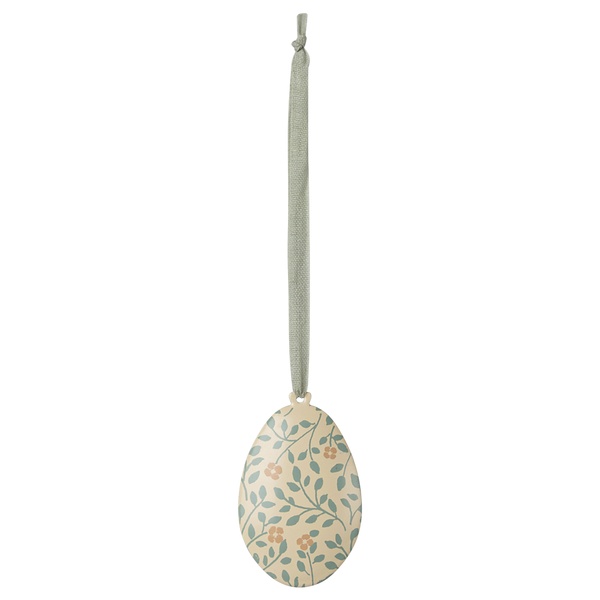
Dekoracja wielkanocna - jajko w gałązki ciemna mięta Maileg
Metalowe ozdoby w kształcie jajek wielkanocnych z nadrukiem kwiatowym na całej powierzchni. Pięknie wyglądają na gałęzi jako dekoracja na stole wielkanocnym. Mieszaj różne kolory z innymi ozdobami wielkanocnymi Maileg, aby dopełnić dekorację. Wyskość w cm: 6
Brand: Maileg
Category: Home & Garden > Decor > Seasonal & Holiday Decorations > Easter Egg Decorating Kits